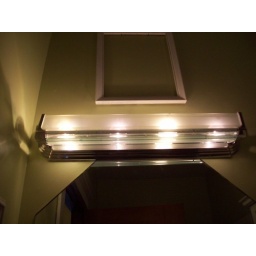
Very cool art deco fixture above the bathroom mirror